Familie Meier

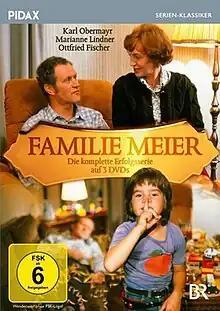

Familie Meier is a German television series. After the six-part Zeit genug, Familie Meier was Bogner's first long-term pre-evening series. He established himself in this genre, which until then had been occupied solely by Helmut Dietl. Cult series such as Irgendwie und Sowieso, Zur Freiheit, Café Meineid and München 7 followed.